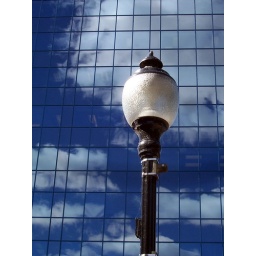
Urban View of a streetlamp against the backdrop of a building that is reflecting clouds